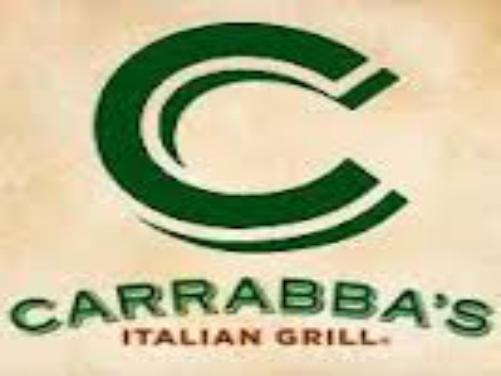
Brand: Carrabba's Italian Grill
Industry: Food